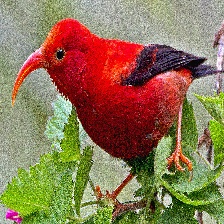
Species: IWI
Scientific name:  VESTIARIA COCCINEA.